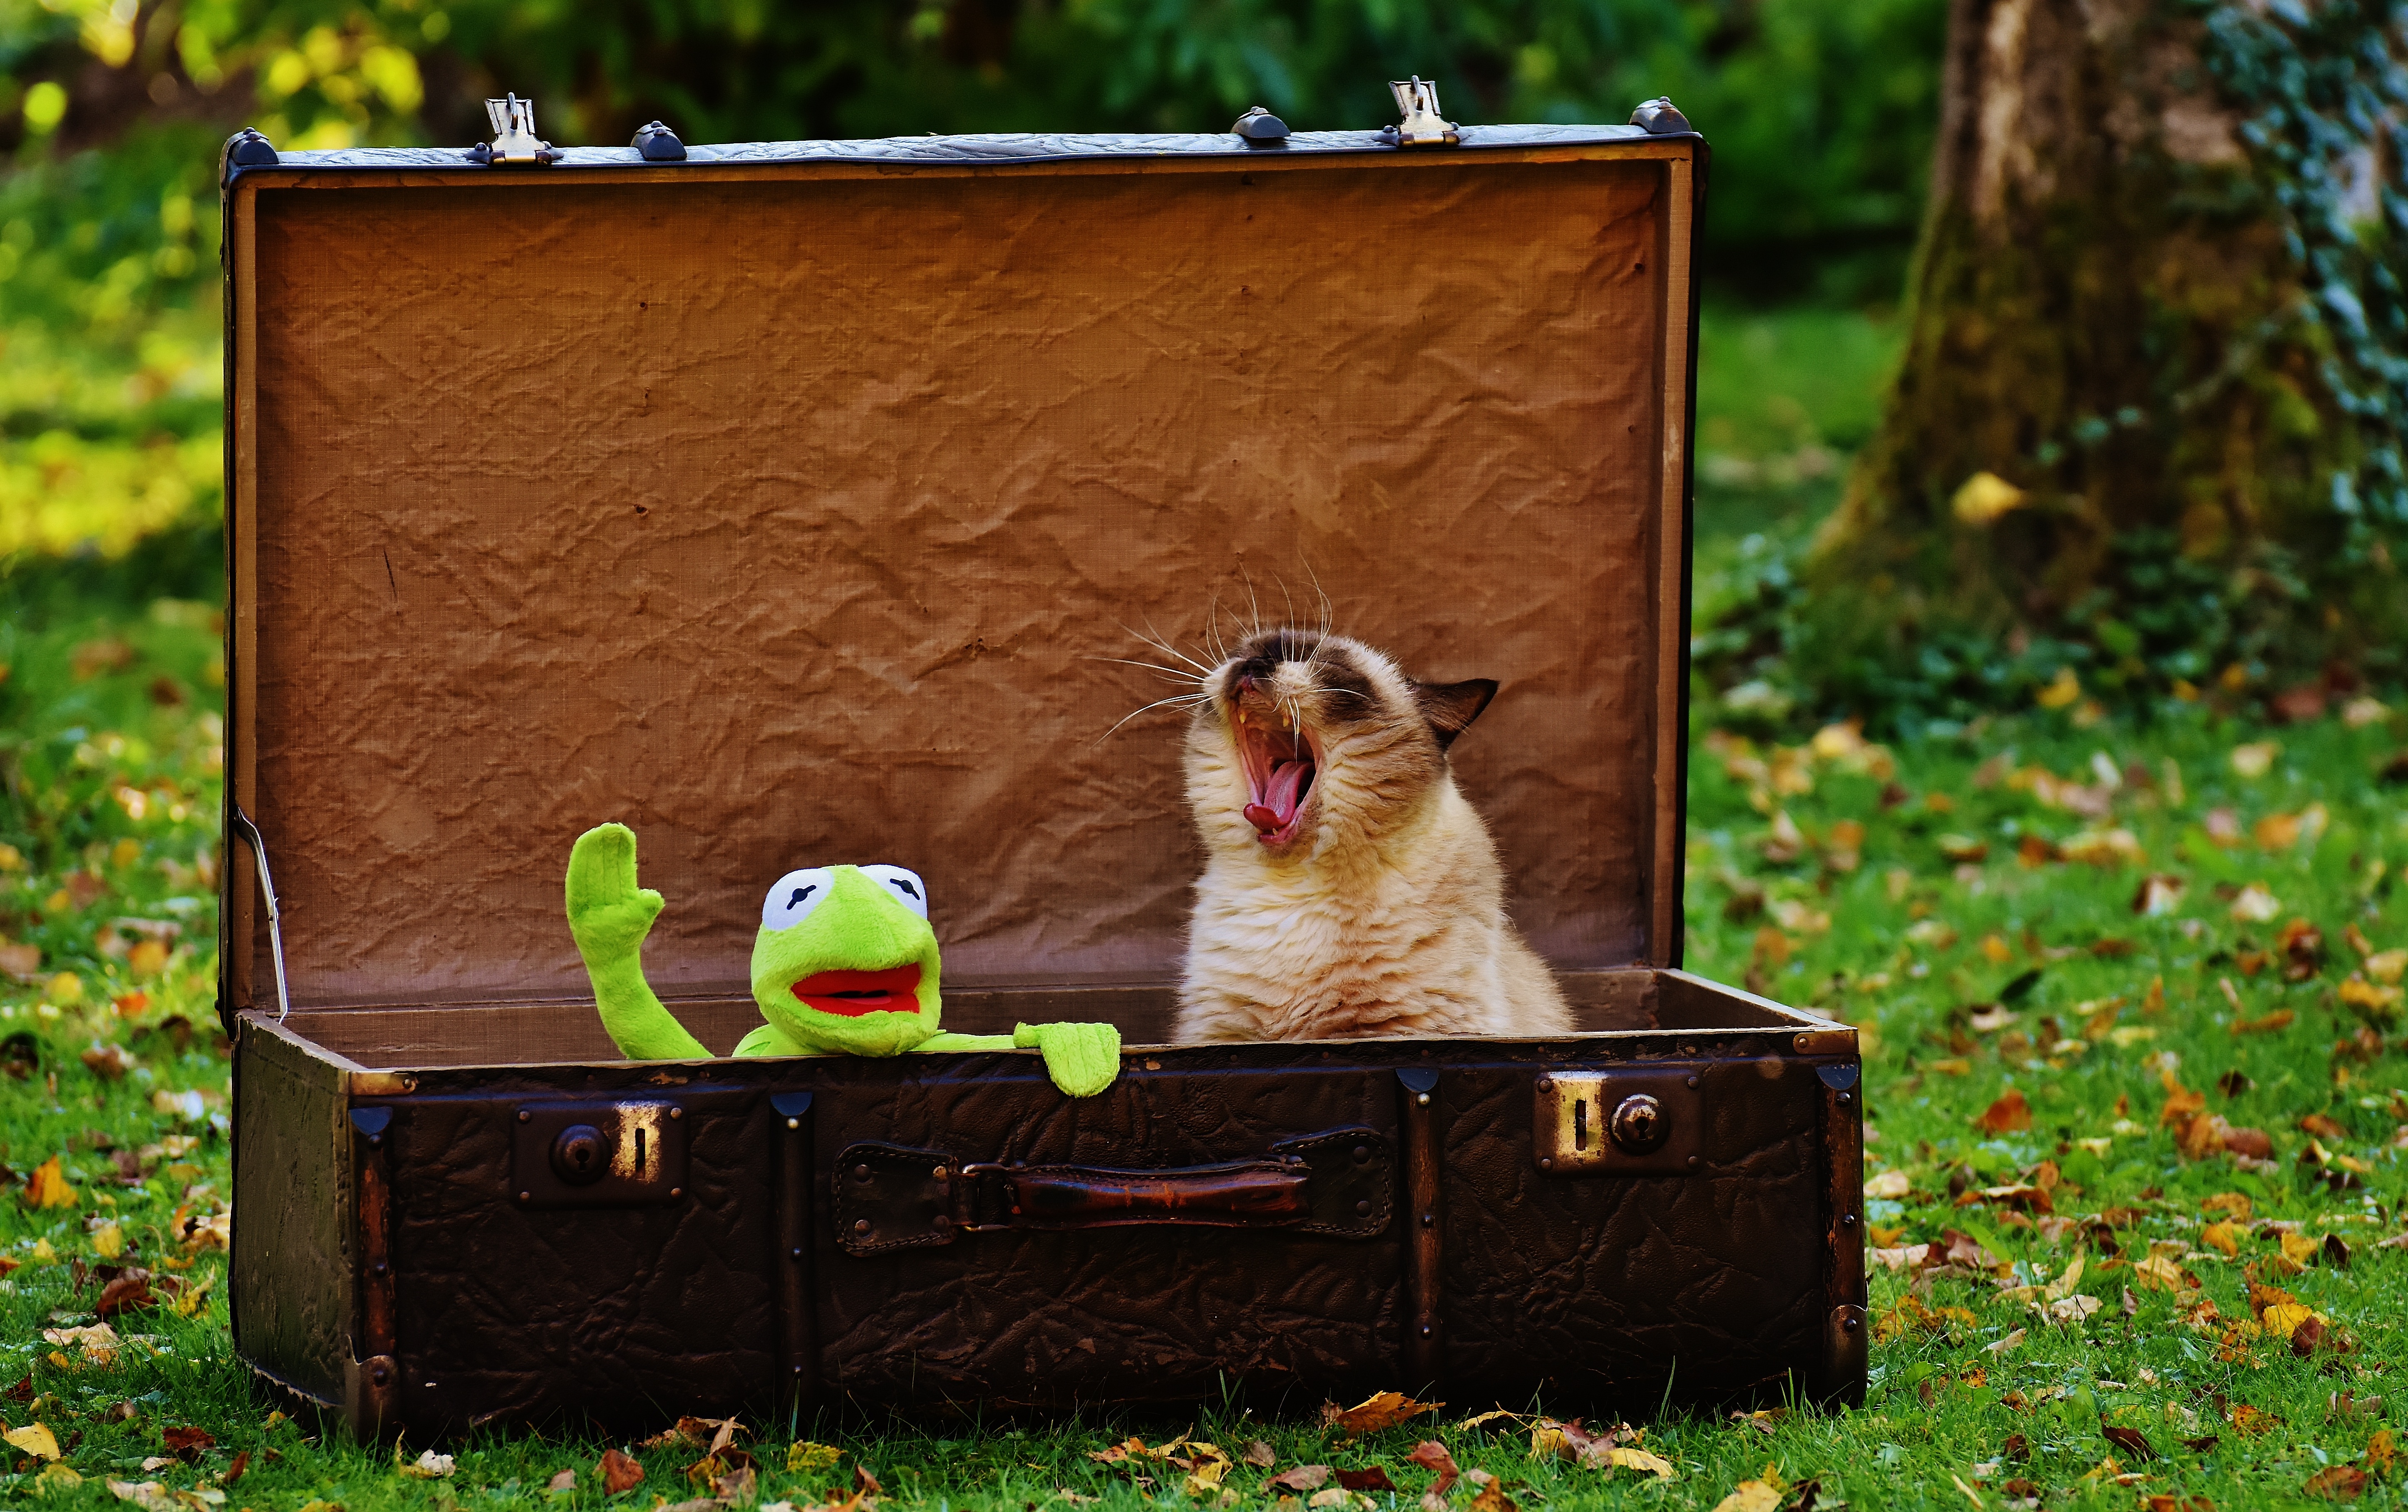
grass, wood, leather, lawn, antique, wave, travel, green, cat, autumn, junk, luggage, funny, kermit, curious, generations, british shorthair, old suitcase, go away